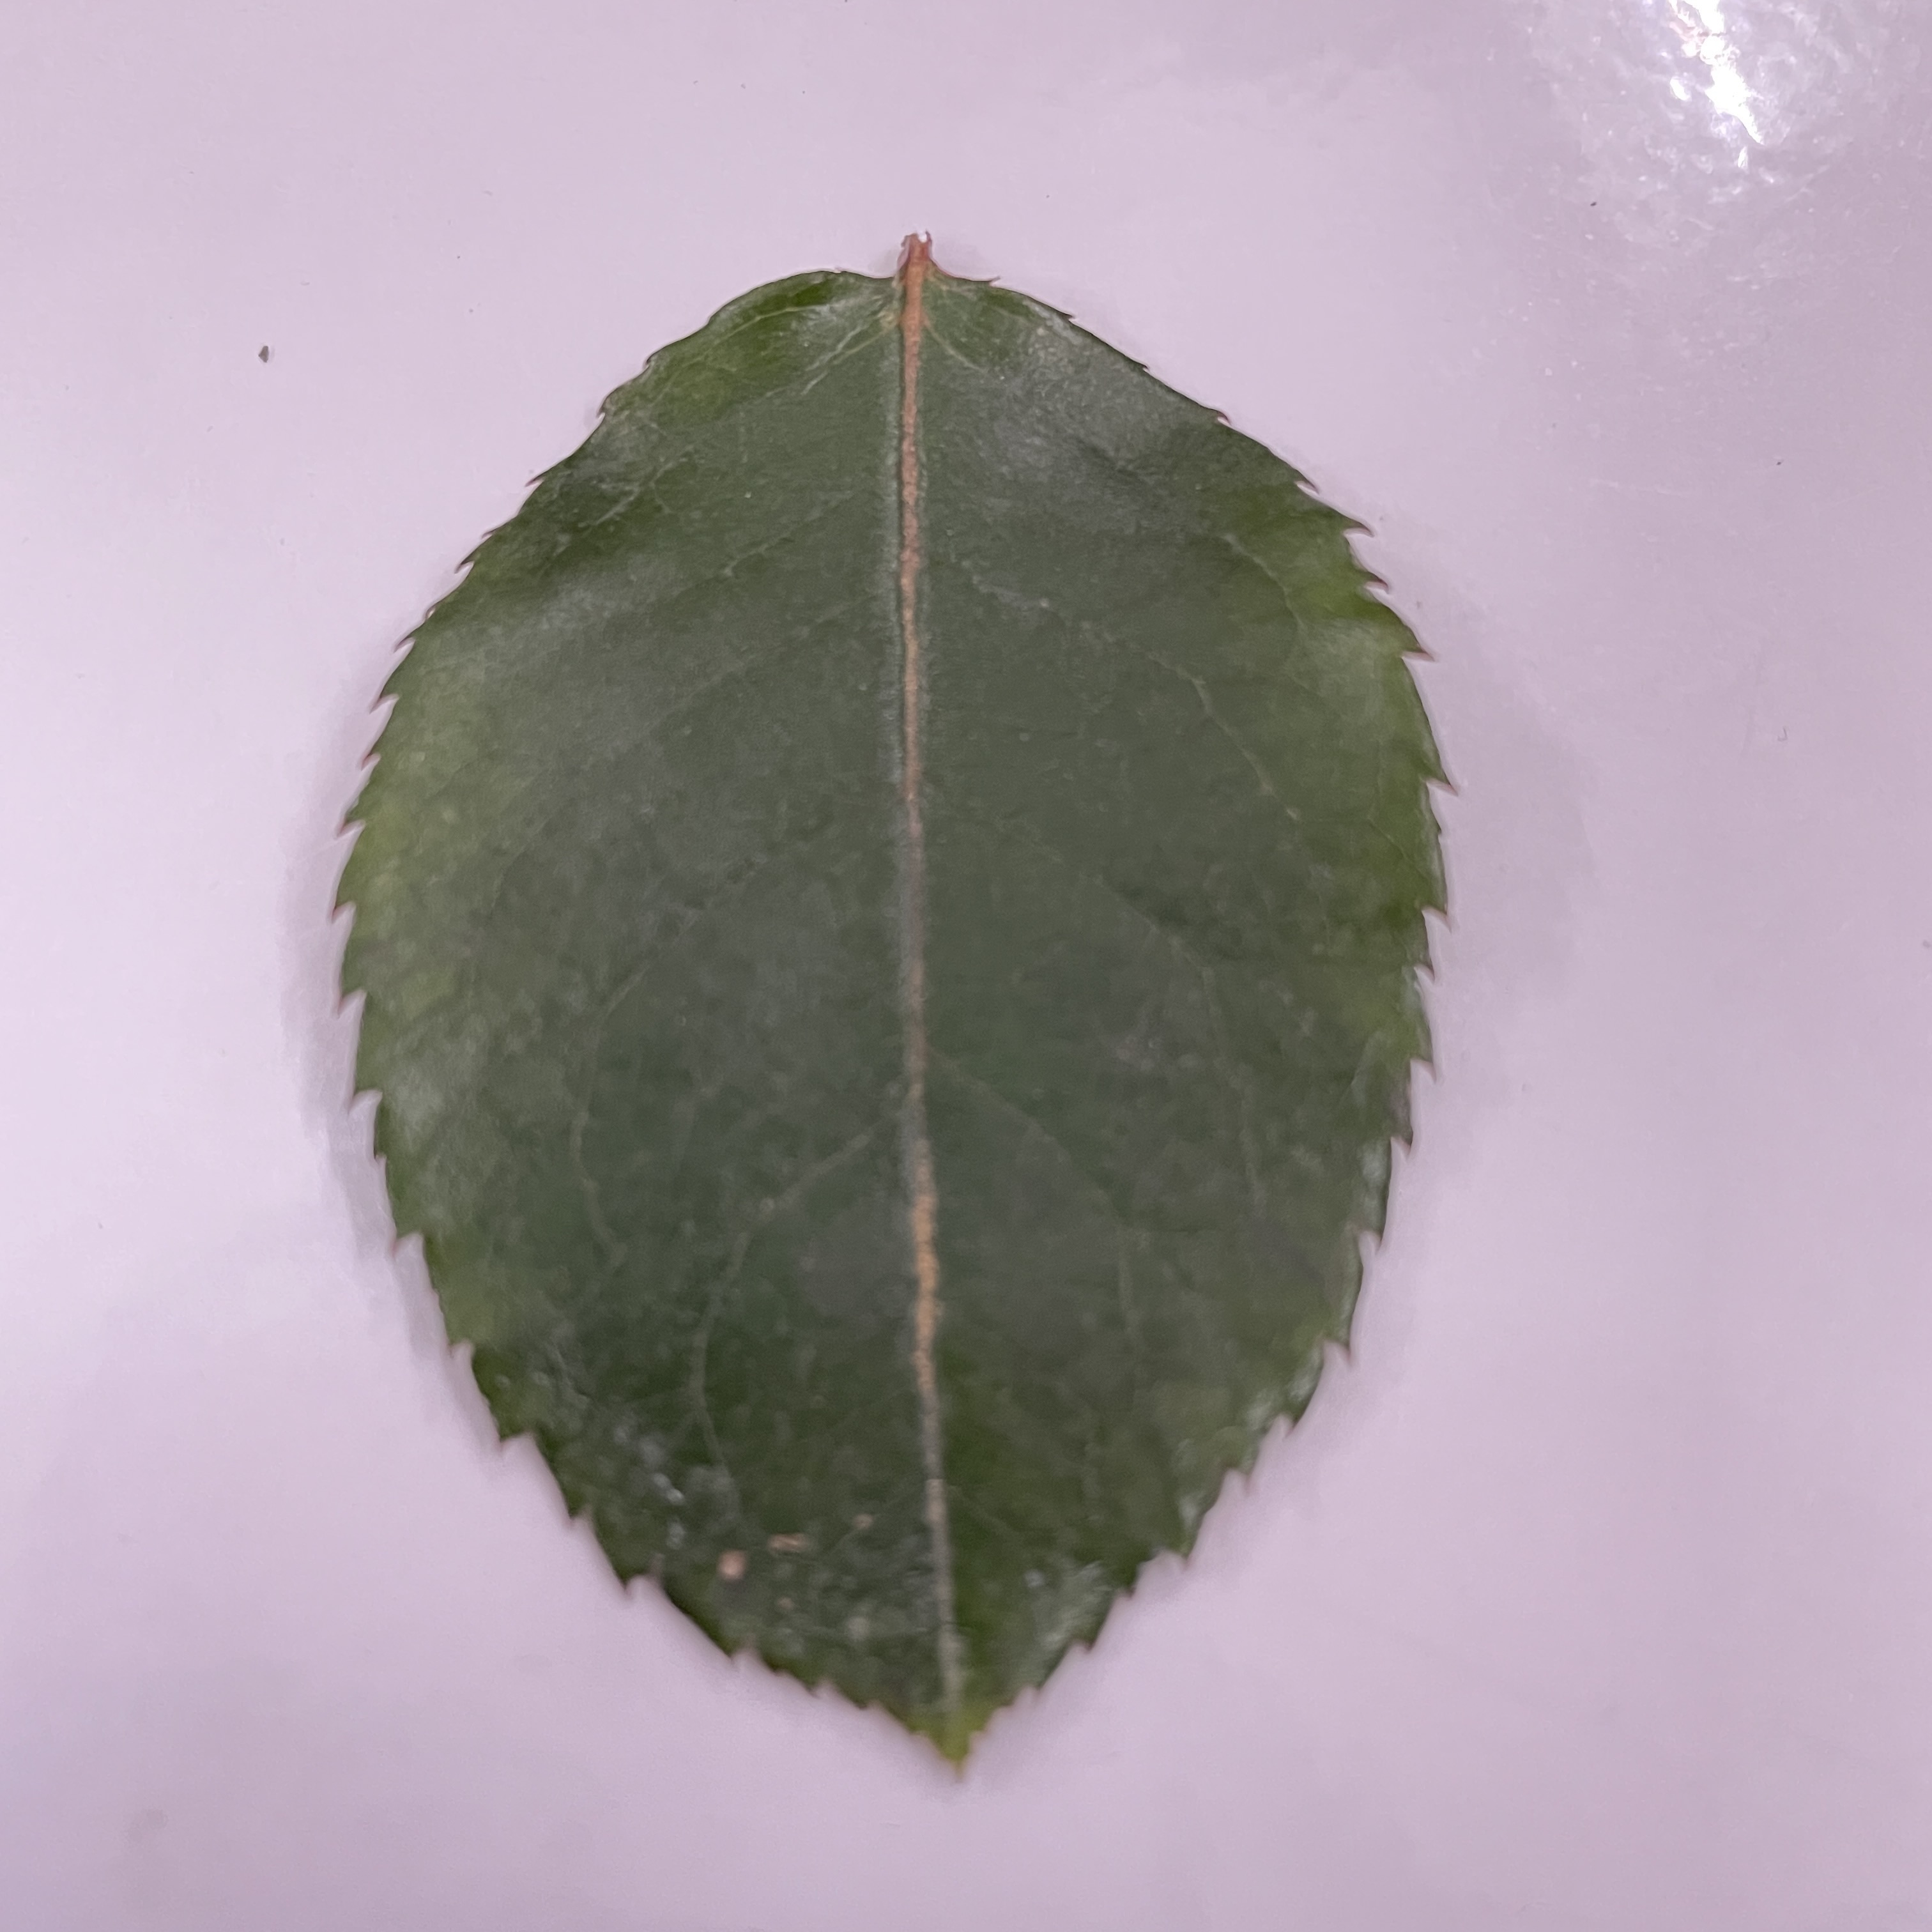
Label: Healthy Leaf